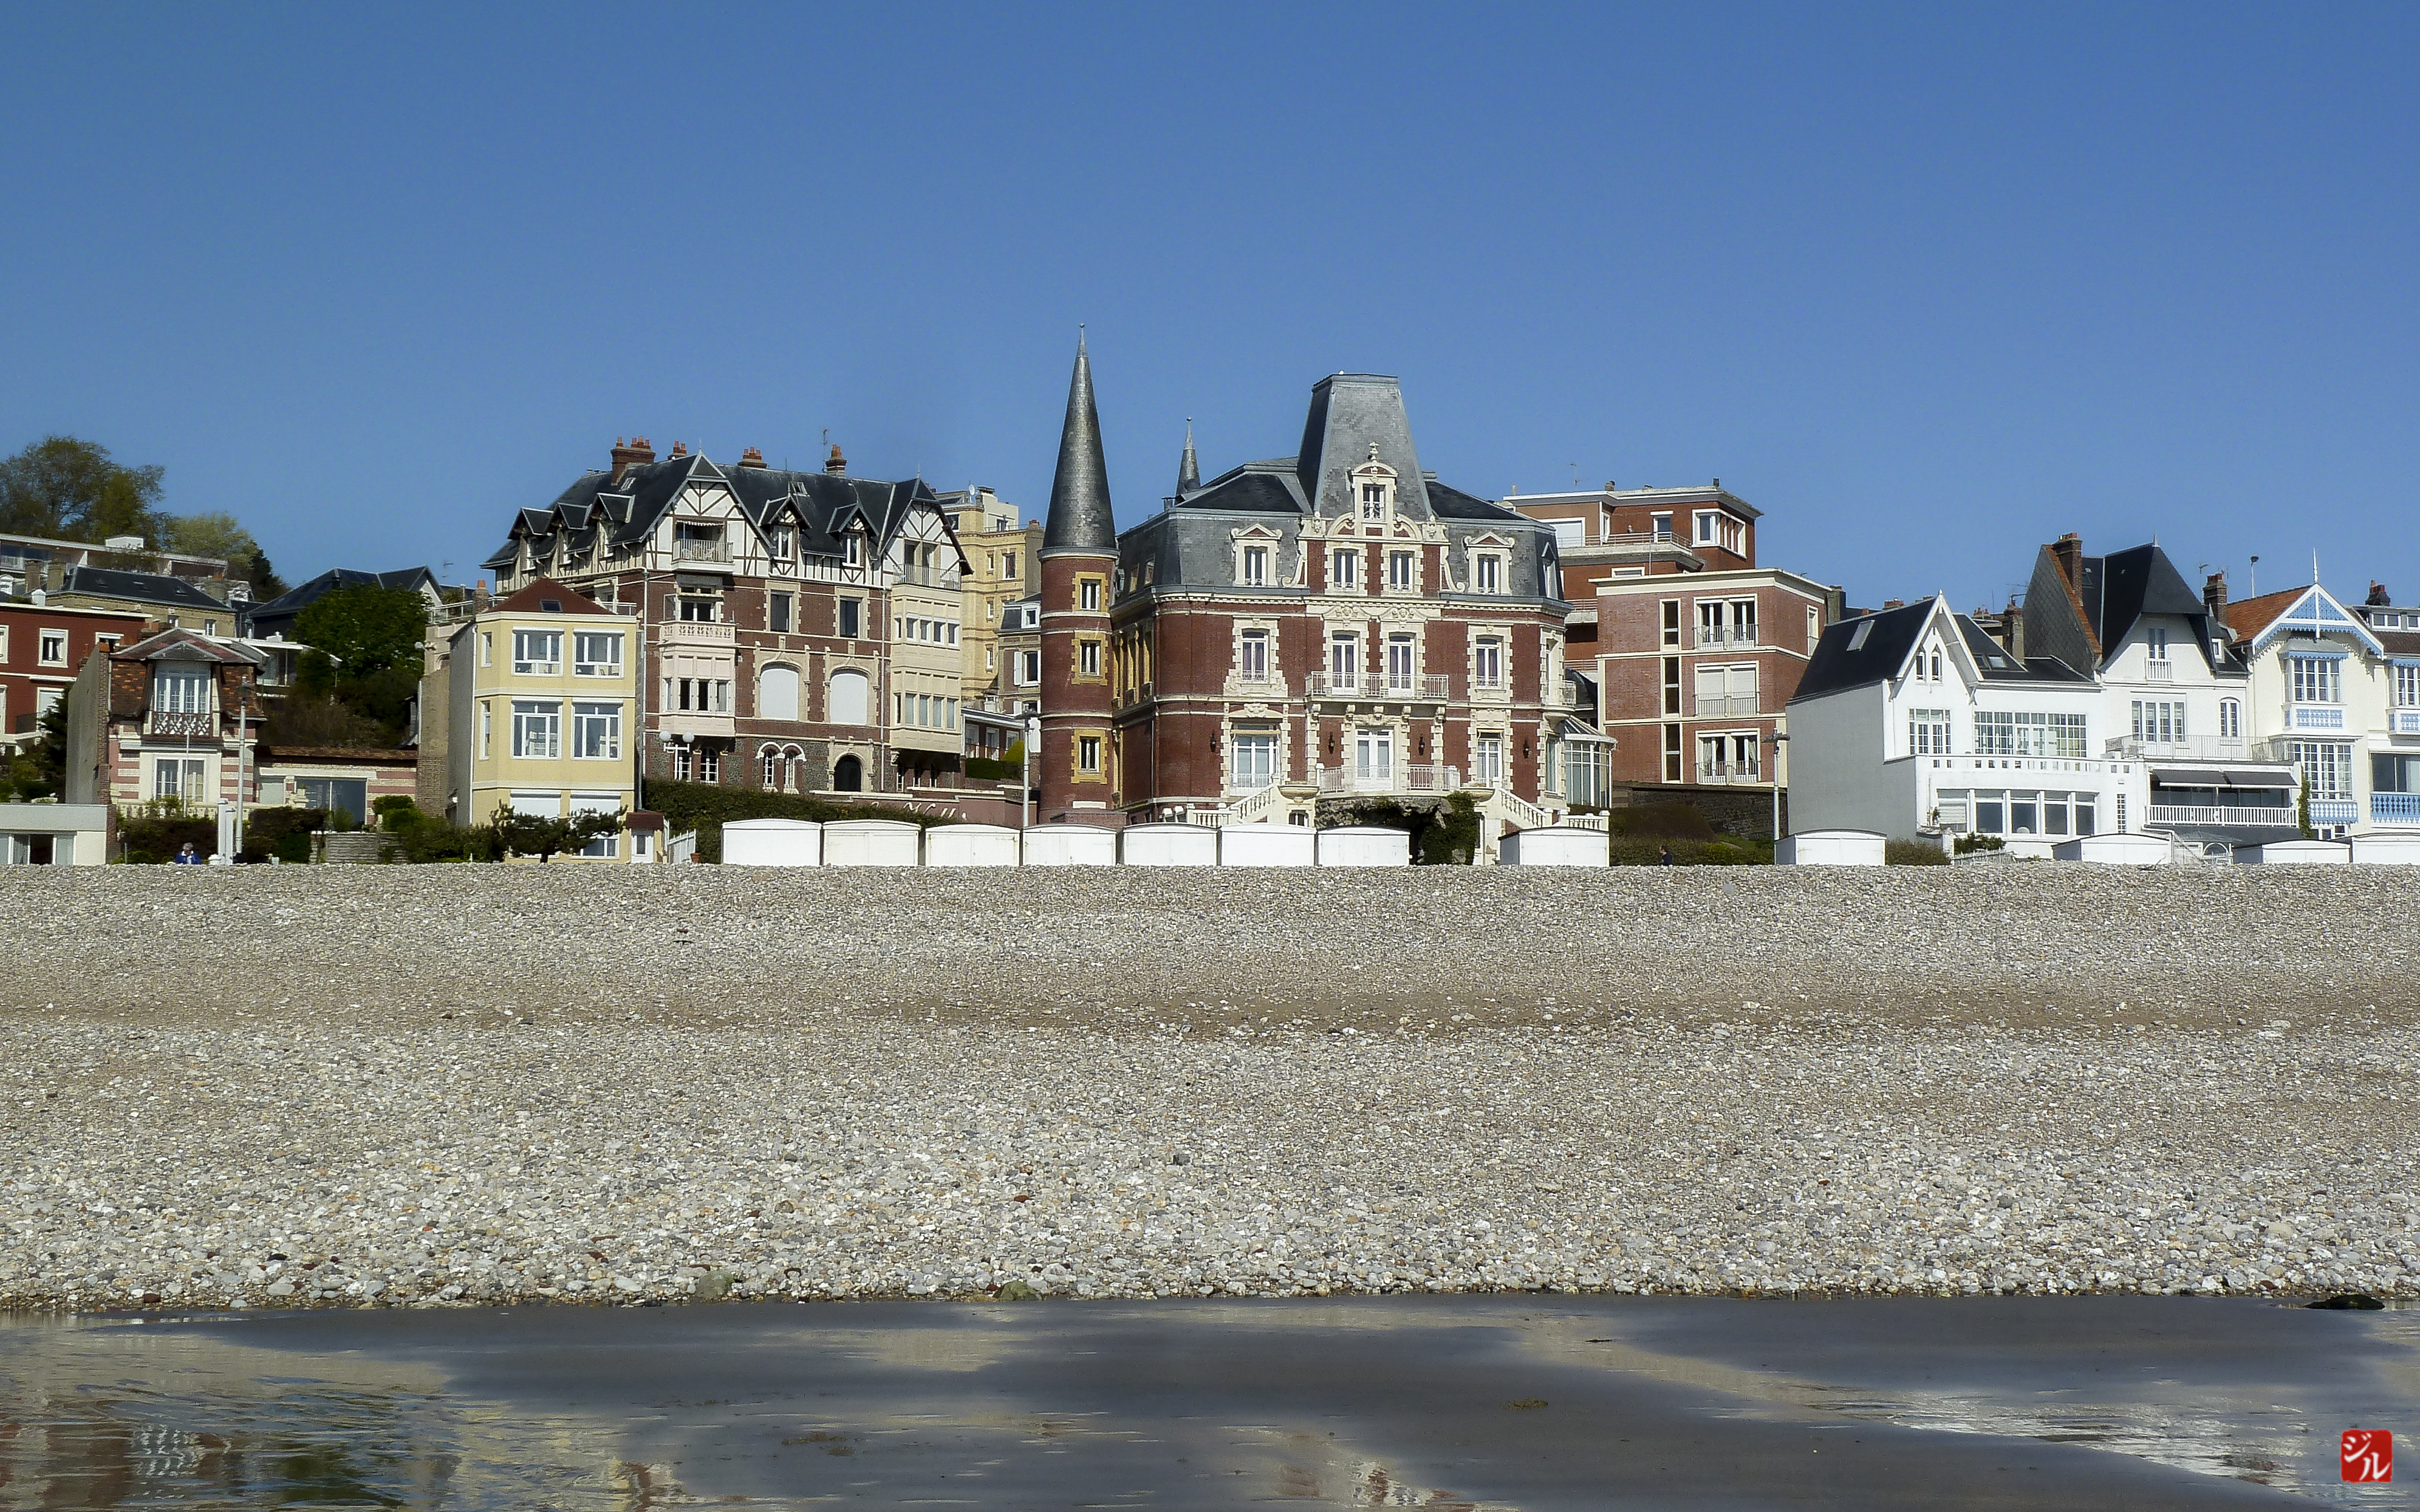
beach, sea, coast, town, river, cityscape, panorama, vacation, france, tourism, waterway, body of water, lehavre, hautenormandie